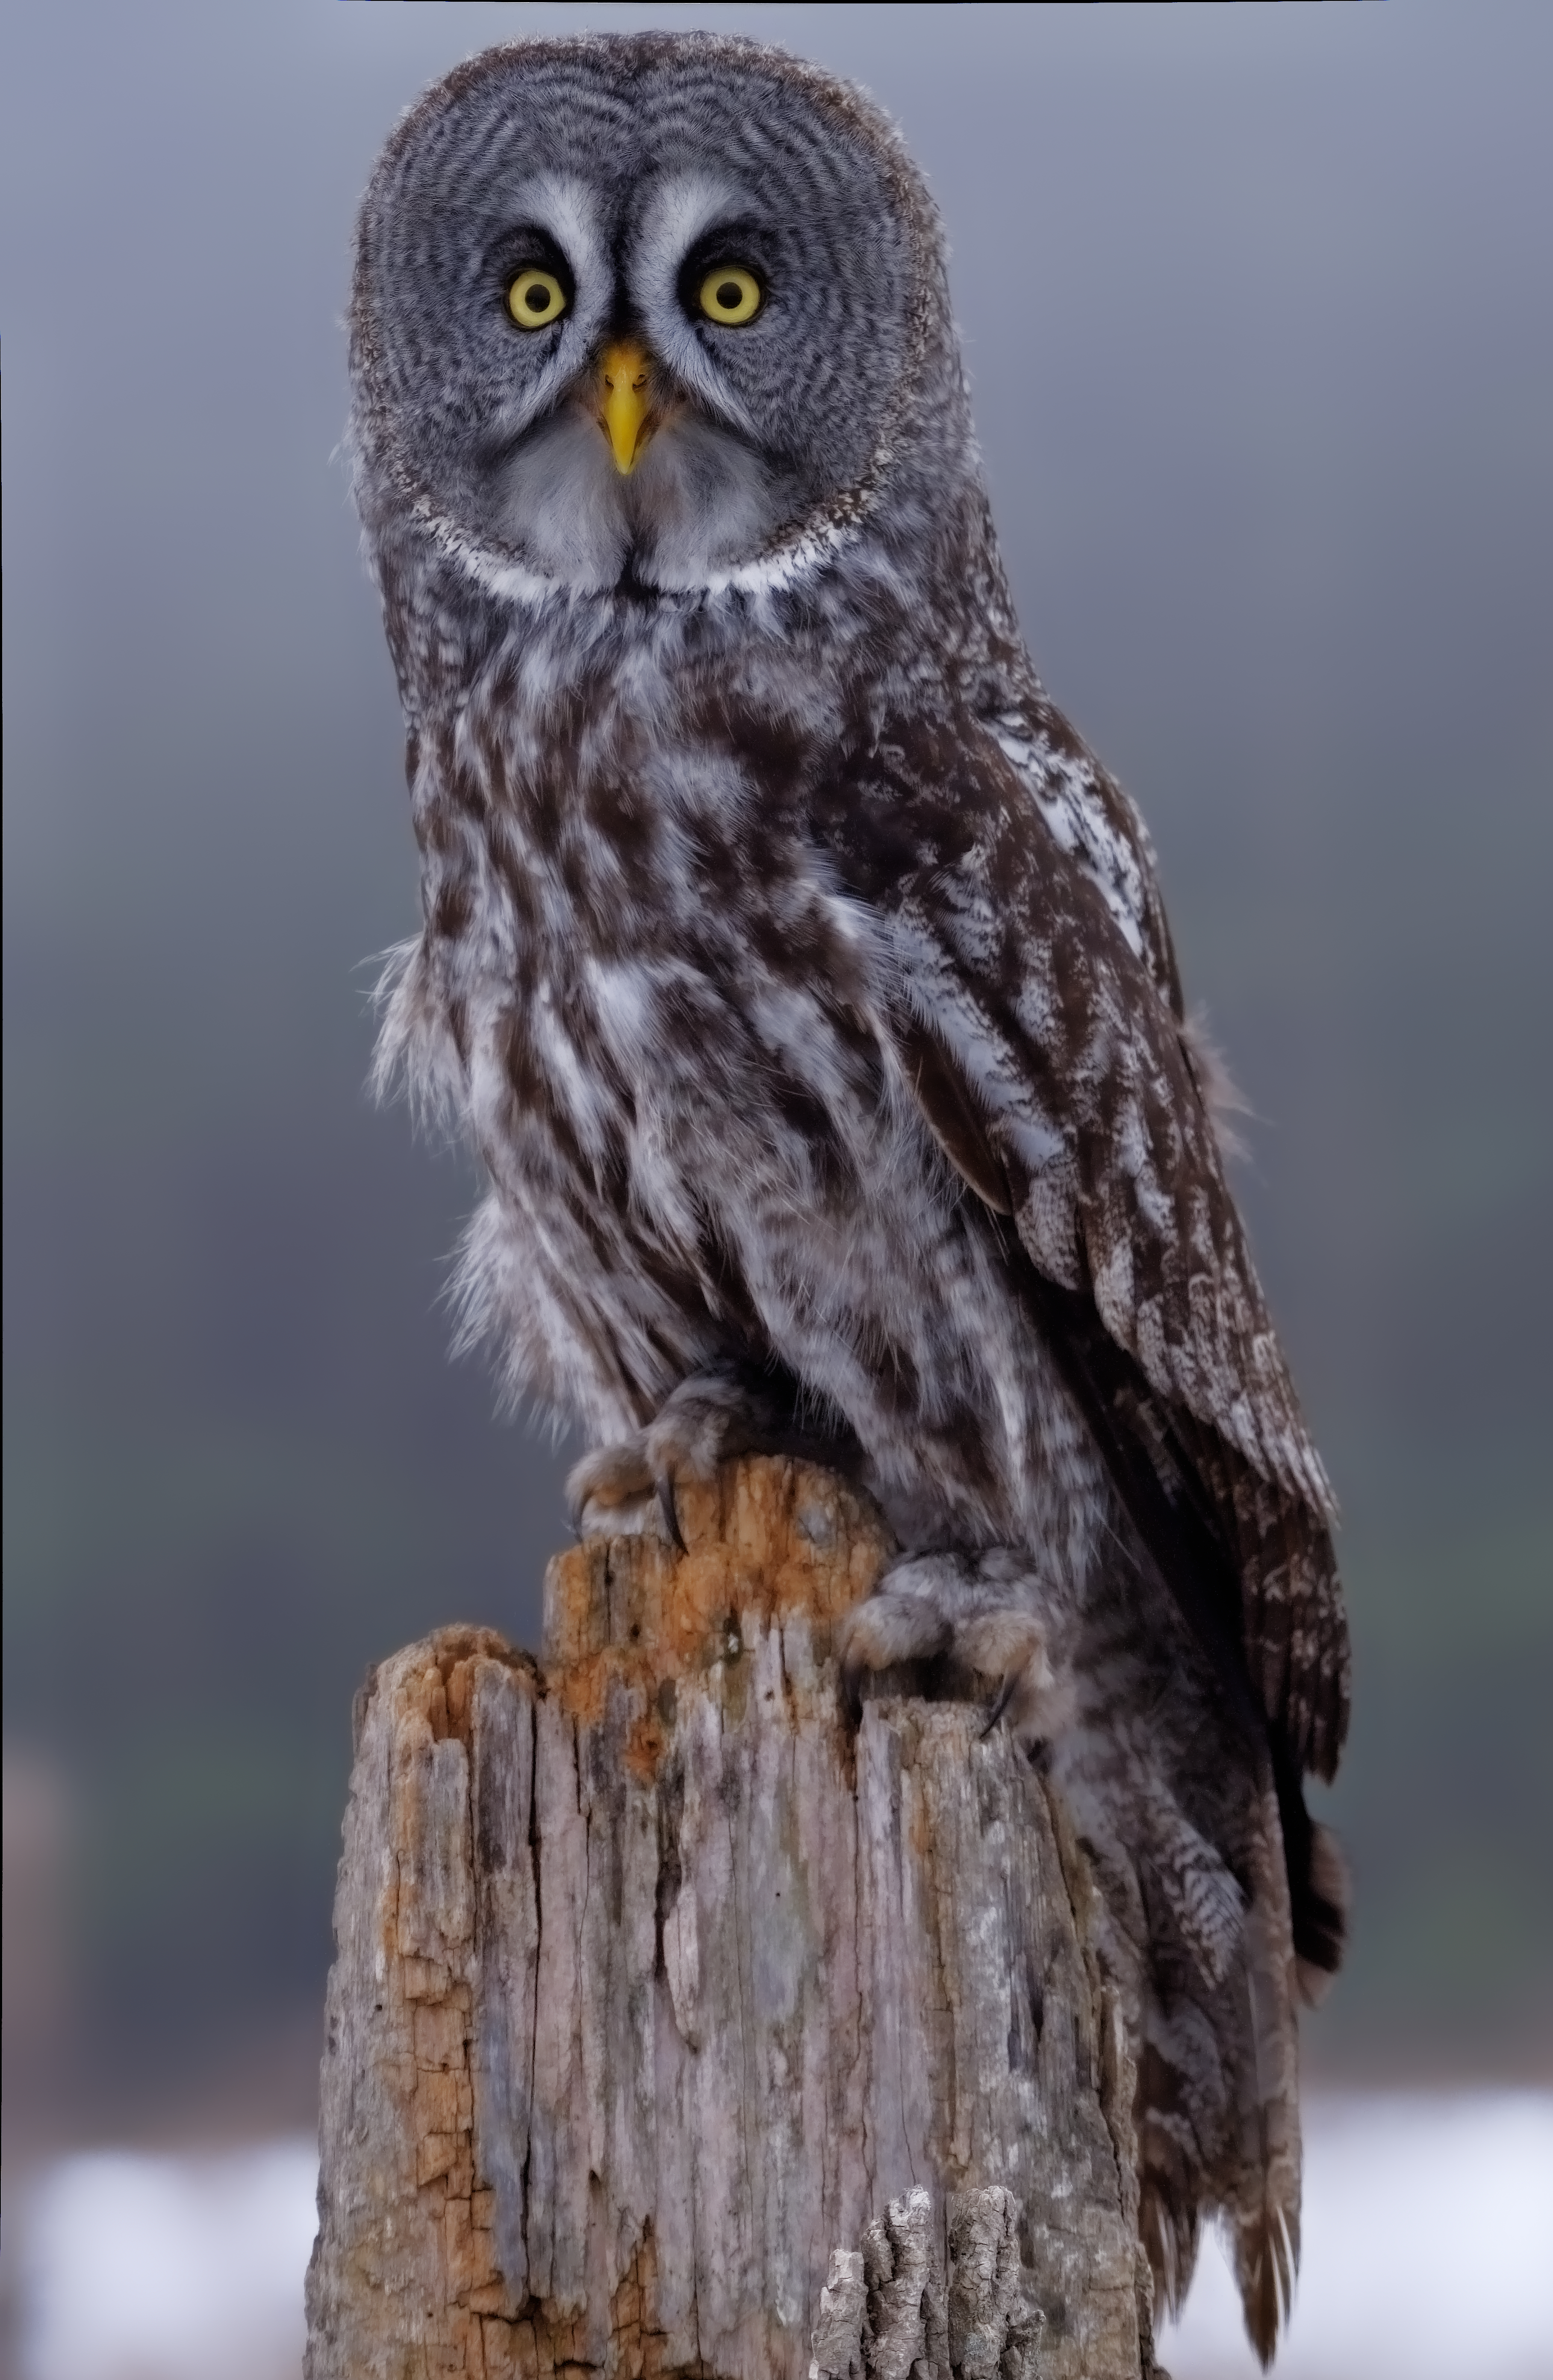
gray owl, owl, bird, animal, fauna, great grey owl, vertebrate, Western Screech owl, bird of prey, beak, wildlife, falconiformes